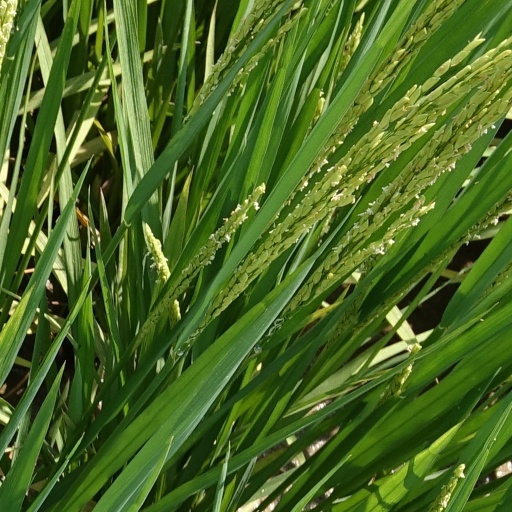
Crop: rice